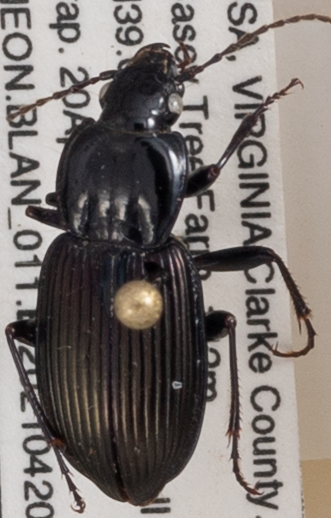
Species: Pterostichus trinarius
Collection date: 2021-04-20
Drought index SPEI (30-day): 0.03
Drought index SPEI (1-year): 0.54
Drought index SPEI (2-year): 0.71